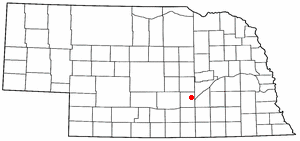
Grand Island (Nebraska)
Grand Islands beliggenhed i Nebraska
Grand Islands beliggenhed i Nebraska
Grand Island er en amerikansk by og administrativt centrum for det amerikanske county Hall County, i staten Nebraska. I 2005 havde byen et indbyggertal på 44.546.